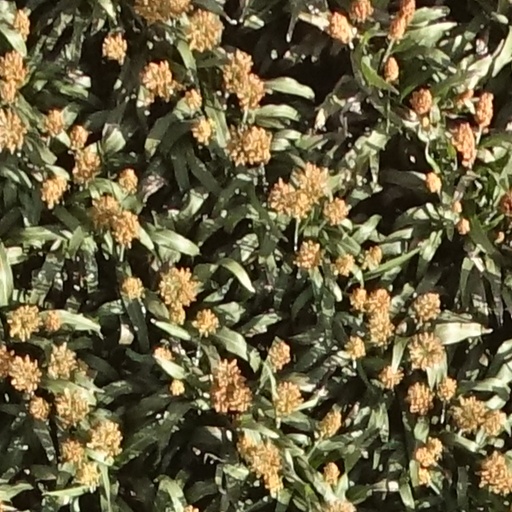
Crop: sorghum